Nibunan

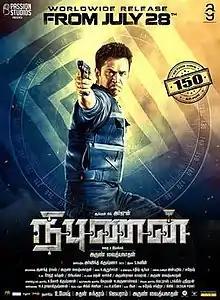
Theatrical release poster in Tamil

Nibunan is a 2017 Indian action thriller film co-produced and directed by Arun Vaidyanathan. The film stars Arjun Sarja in his 150th film, alongside Prasanna, Varalaxmi Sarathkumar, Sruthi Hariharan, and Vaibhav Reddy. The music was composed by S. Navin, while the cinematography and editing were handled by Arvind Krishna and Sathish Suriya. It was simultaneously filmed in Tamil and Kannada, with the Kannada version titled Vismaya.